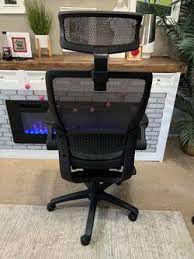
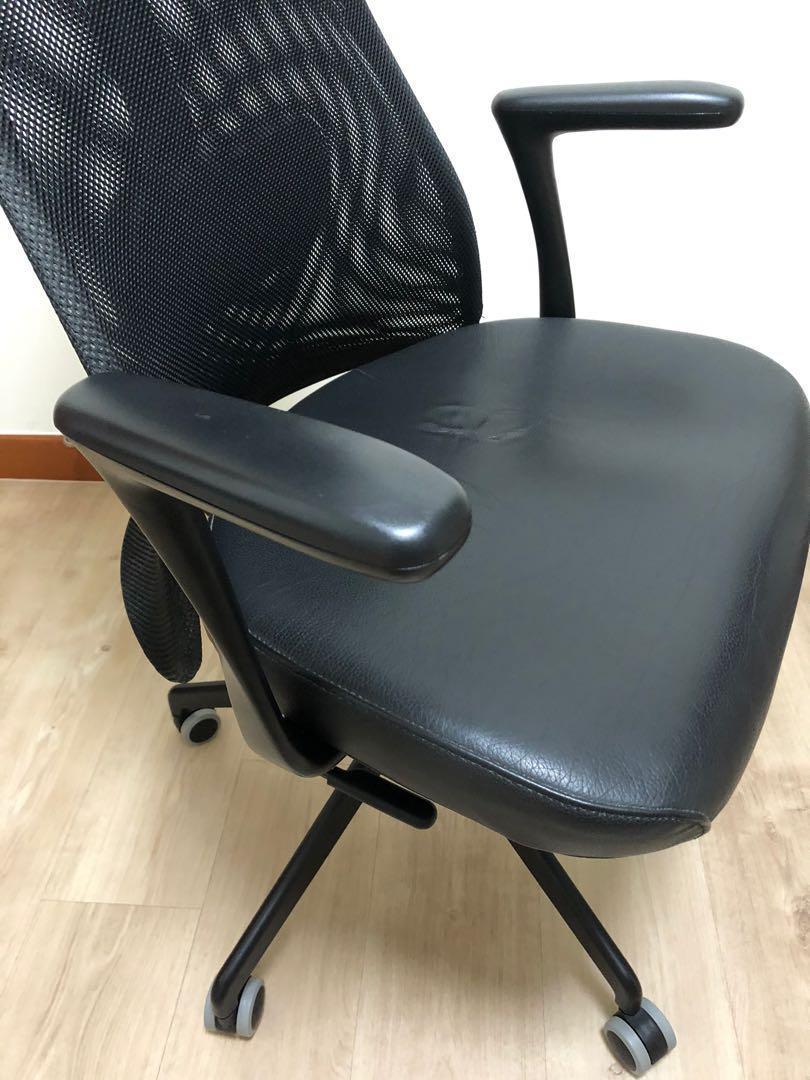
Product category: items_chair
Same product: no